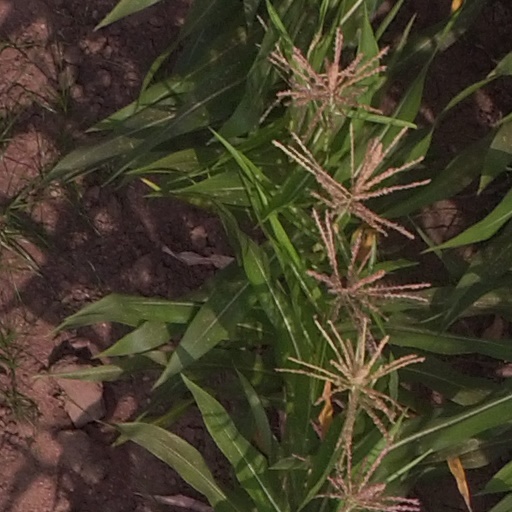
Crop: maize; corn